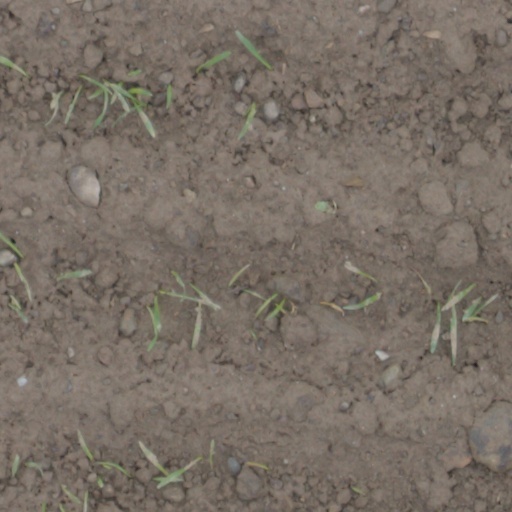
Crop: wheat